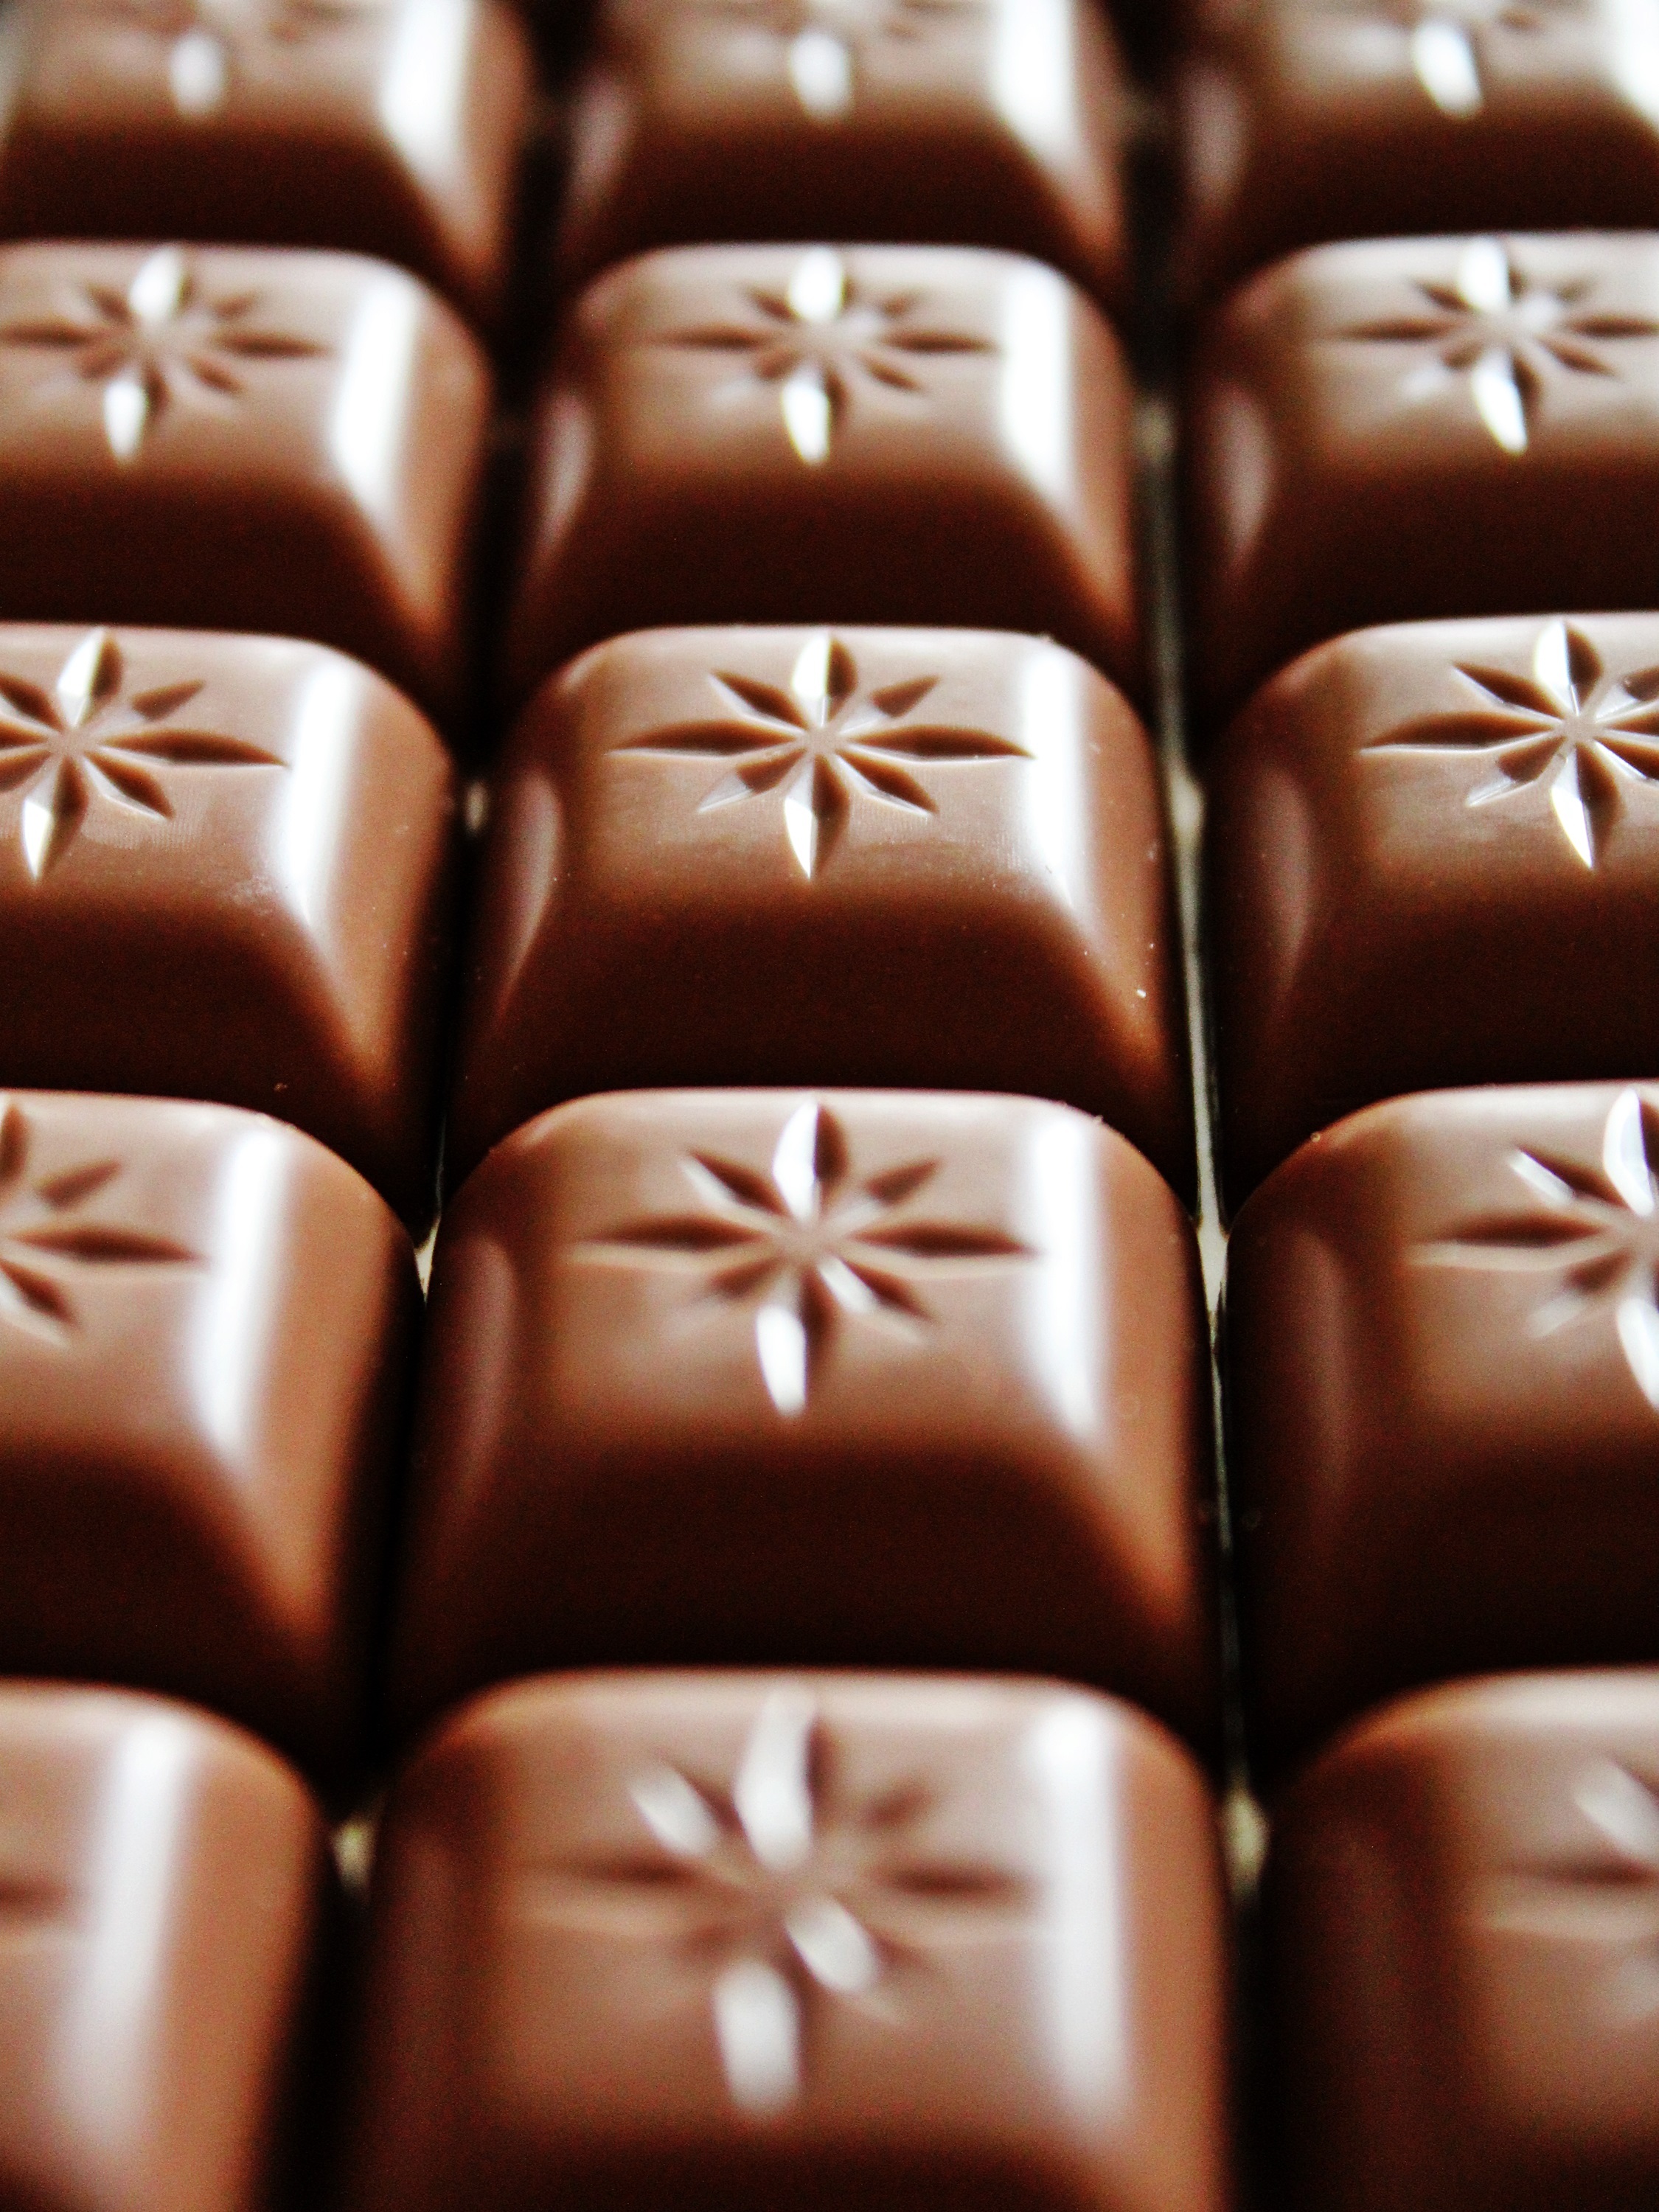
sweet, food, brown, chocolate, dessert, eat, delicious, temptation, close up, brand, calories, caffeine, sugar, nutrition, candy, sweetness, treat, confectionery, flavor, delicacy, nibble, chocolates, praline, milk chocolate, dark chocolate, hand made sweets, chocolate bar, schogetten